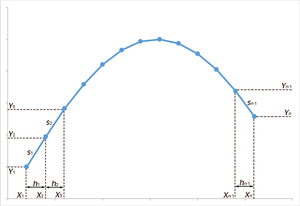
Éléments de calcul d'une spline d'interpolation
En mathématiques appliquées et en analyse numérique, une spline est une fonction définie par morceaux par des polynômes.